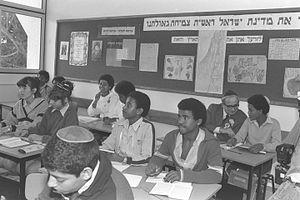
Yitzhak Navon, né le 9 avril 1921 à Jérusalem, et mort le 6 novembre 2015, est un homme d'État, diplomate et écrivain israélien, le cinquième président de l'État d'Israël du 19 avril 1978 au 5 mai 1983.